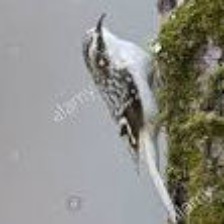
Species: BROWN CREPPER
Scientific name: CERTHIA AMERICANA